The Revenge of Frankenstein

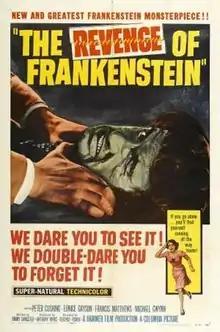
Theatrical release poster

The Revenge of Frankenstein is a 1958 Technicolor British horror film directed by Terence Fisher and starring Peter Cushing, Francis Matthews, Michael Gwynn, Oscar Quitak, Eunice Gayson and Michael Ripper. Made by Hammer Film Productions, the film was a sequel to "The Curse of Frankenstein", the studio's 1957 adaptation of Mary Shelley's 1818 novel "Frankenstein; or, The Modern Prometheus," and the second instalment in their "Frankenstein" series.